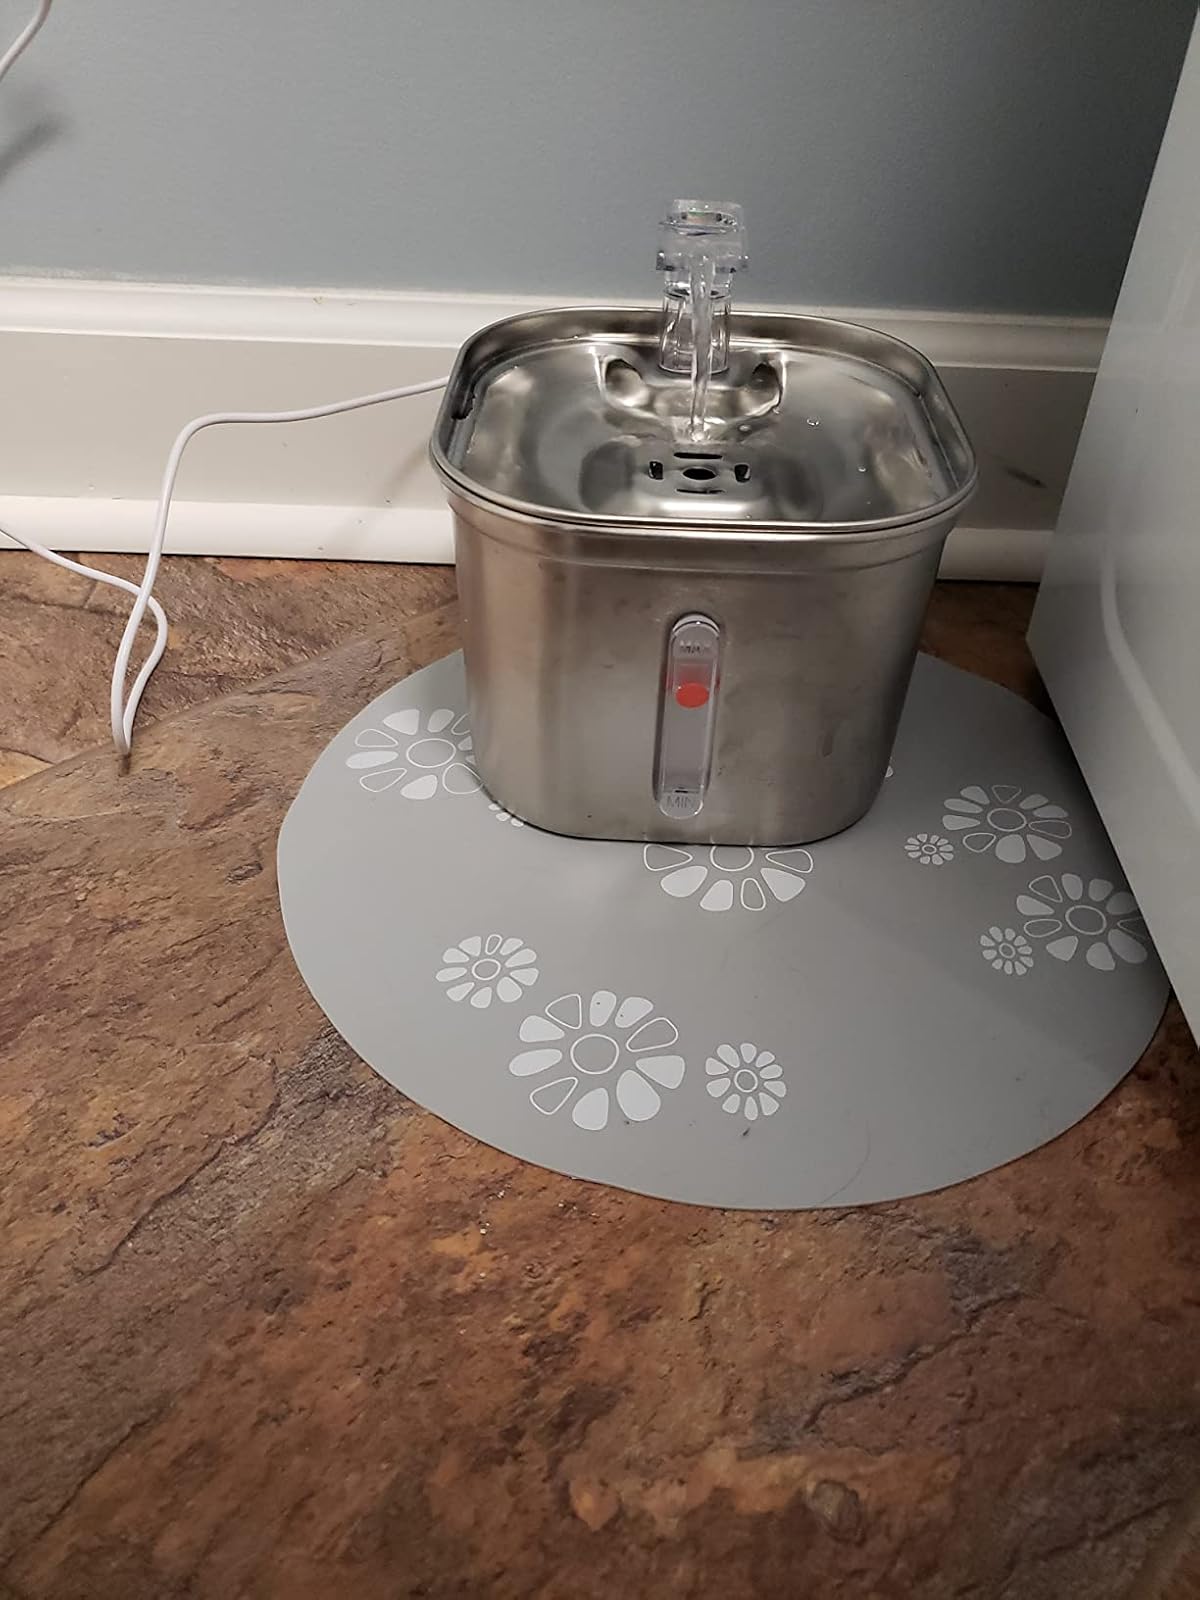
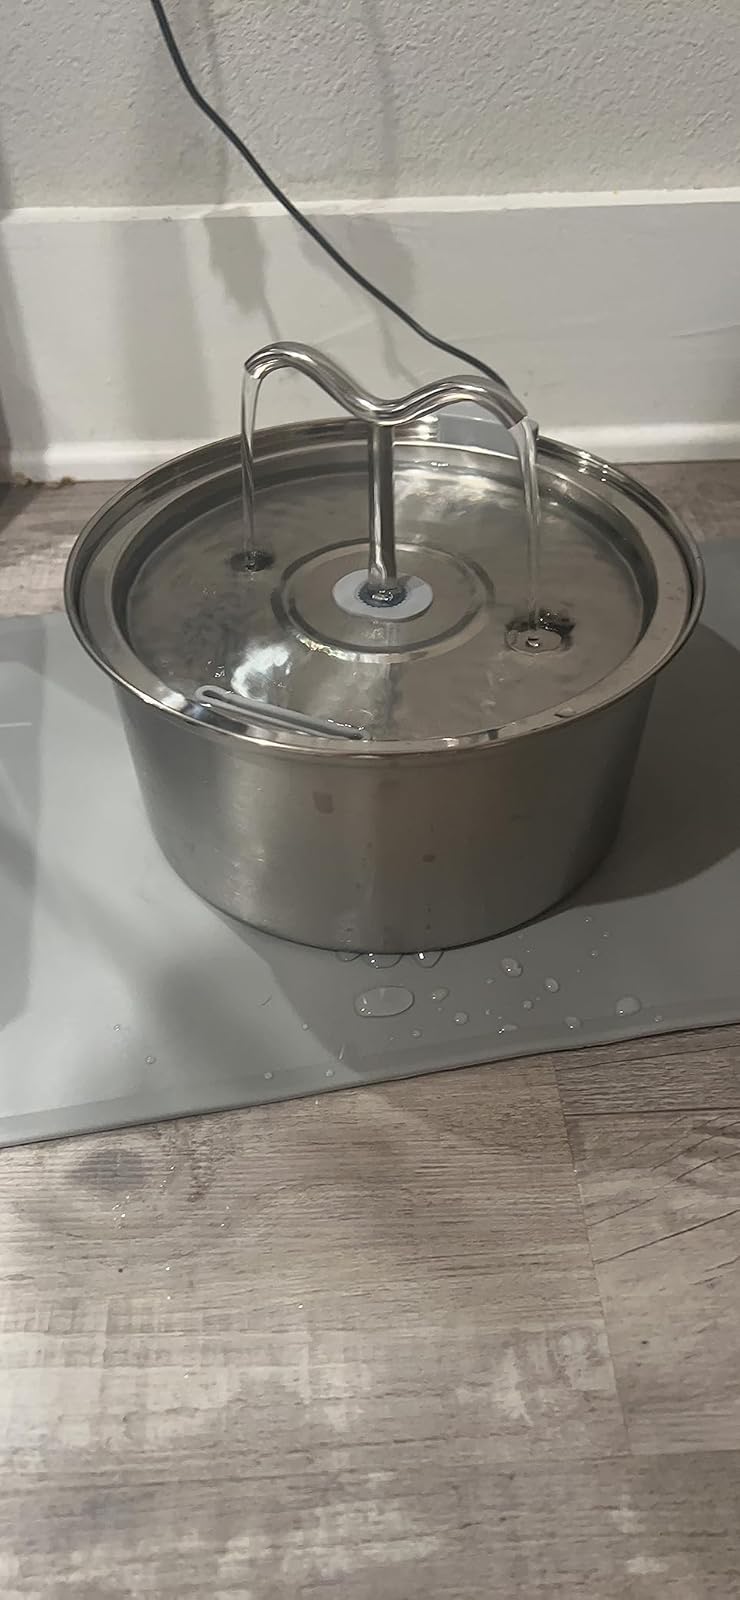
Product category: items_bowl
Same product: no